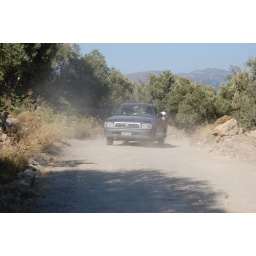
Azoria truck ride up the mountain (brought to you by Toyota)